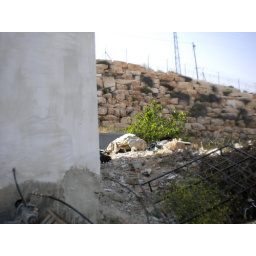
Jaber's house abutted by settlement wall